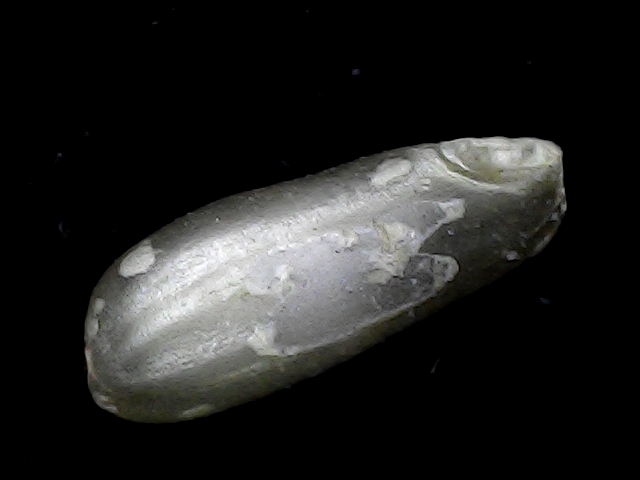
Rice variety: BD52